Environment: real
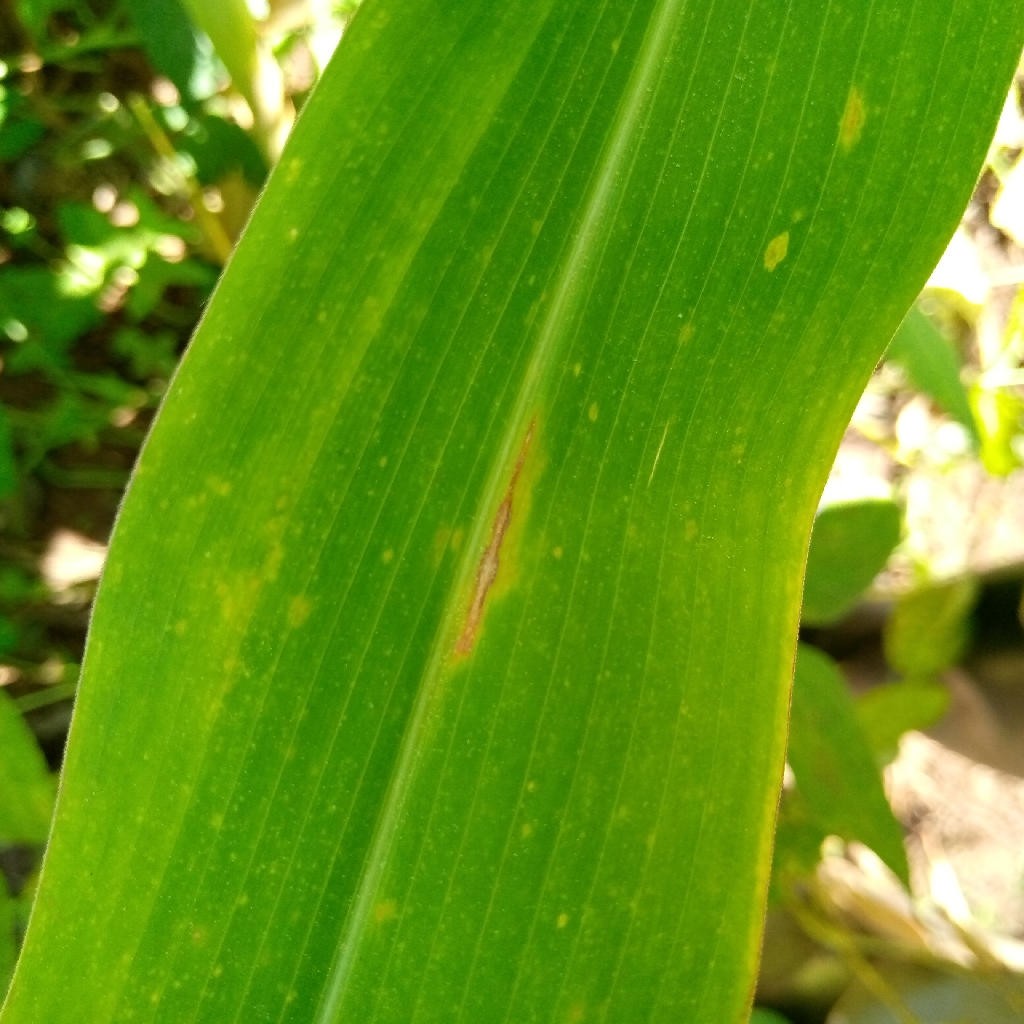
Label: northern_corn_leaf_blight